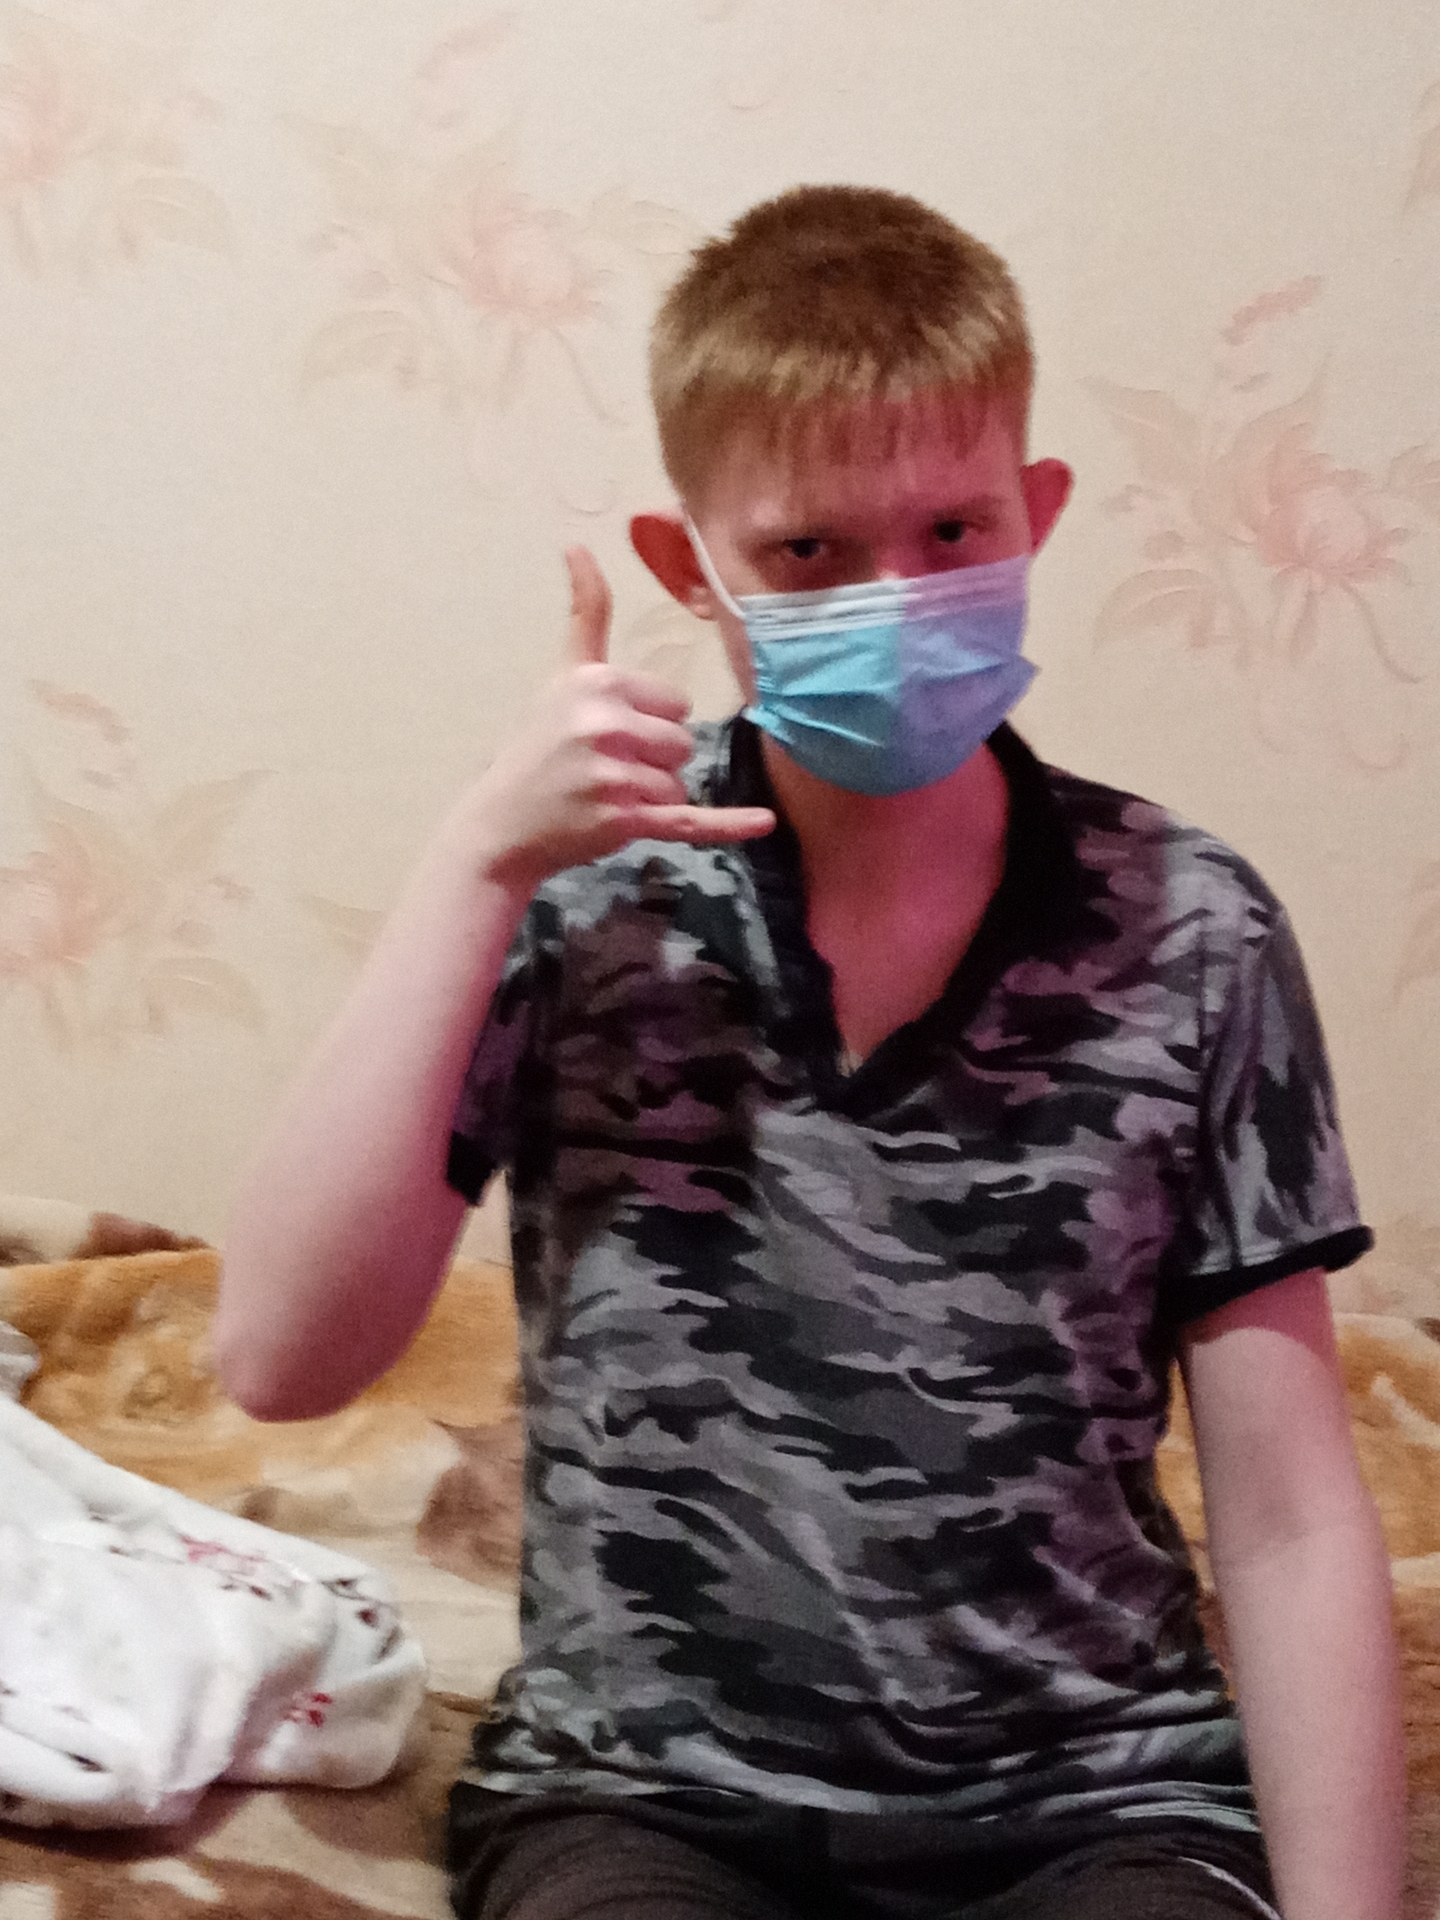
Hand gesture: call